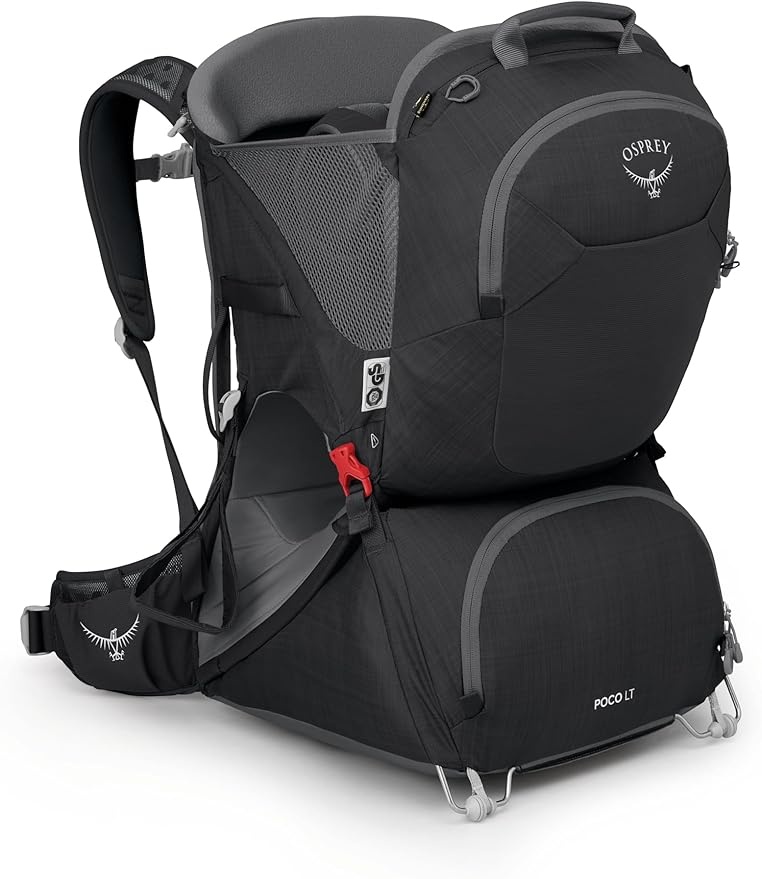
Osprey Poco LT Lightweight Child Carrier Backpack - Compact, Travel-Ready Kid Carrier with Sunshade and Adjustable Fit - Lightweight, Comfortable Hiking Carrier for Toddlers
Brand: Osprey
About This Compact & Lightweight Baby Carrier for Everyday Adventures - The Poco LT is the perfect for families on the go, designed to navigate tight spaces like crowded sidewalks, airports and stores, while offering comfort and security for your growing toddler Patented Lightweight Folding Frame for Easy Travel & Storage - Our stainless steel frame locks securely in place and folds flatter than most other framed baby carriers, making it easiy to pack in your car, check at the airport or store at home Adjustable Fit That Works for Multiple Caregivers - With 6 inches (15 cm) of torso length adjustment, this toddler carrier backpack easily adapts to different body shapes and sizes, making it ideal for sharing between family members and other caregivers Ventilated AirScape Backpanel for Cool, Comfortable Carry - Features deep ridged foam covered in breathable mesh to promote airflow and reduce sweat, offering supportive contact points to keep caregivers cool and comfortable Integrated UPF 50 Sunshade for Built-In Protection - The Poco LT includes a zippered pocket with a built-in UPF 50 deployable sunshade to shield your baby or toddler from harmful rays, perfect for sunny park strolls, outdoor events or everyday errands Item Dimensions: 23.6H x 13.8W x 16.9D in; Item Weight: 5.56lb Overview Color : Black Material : Nylon Brand : Osprey Strap Type : Adjustable Strap Product Care Instructions : Machine Wash
Category: Baby & Toddler > Baby Transport > Baby Carriers > Backpack Carriers